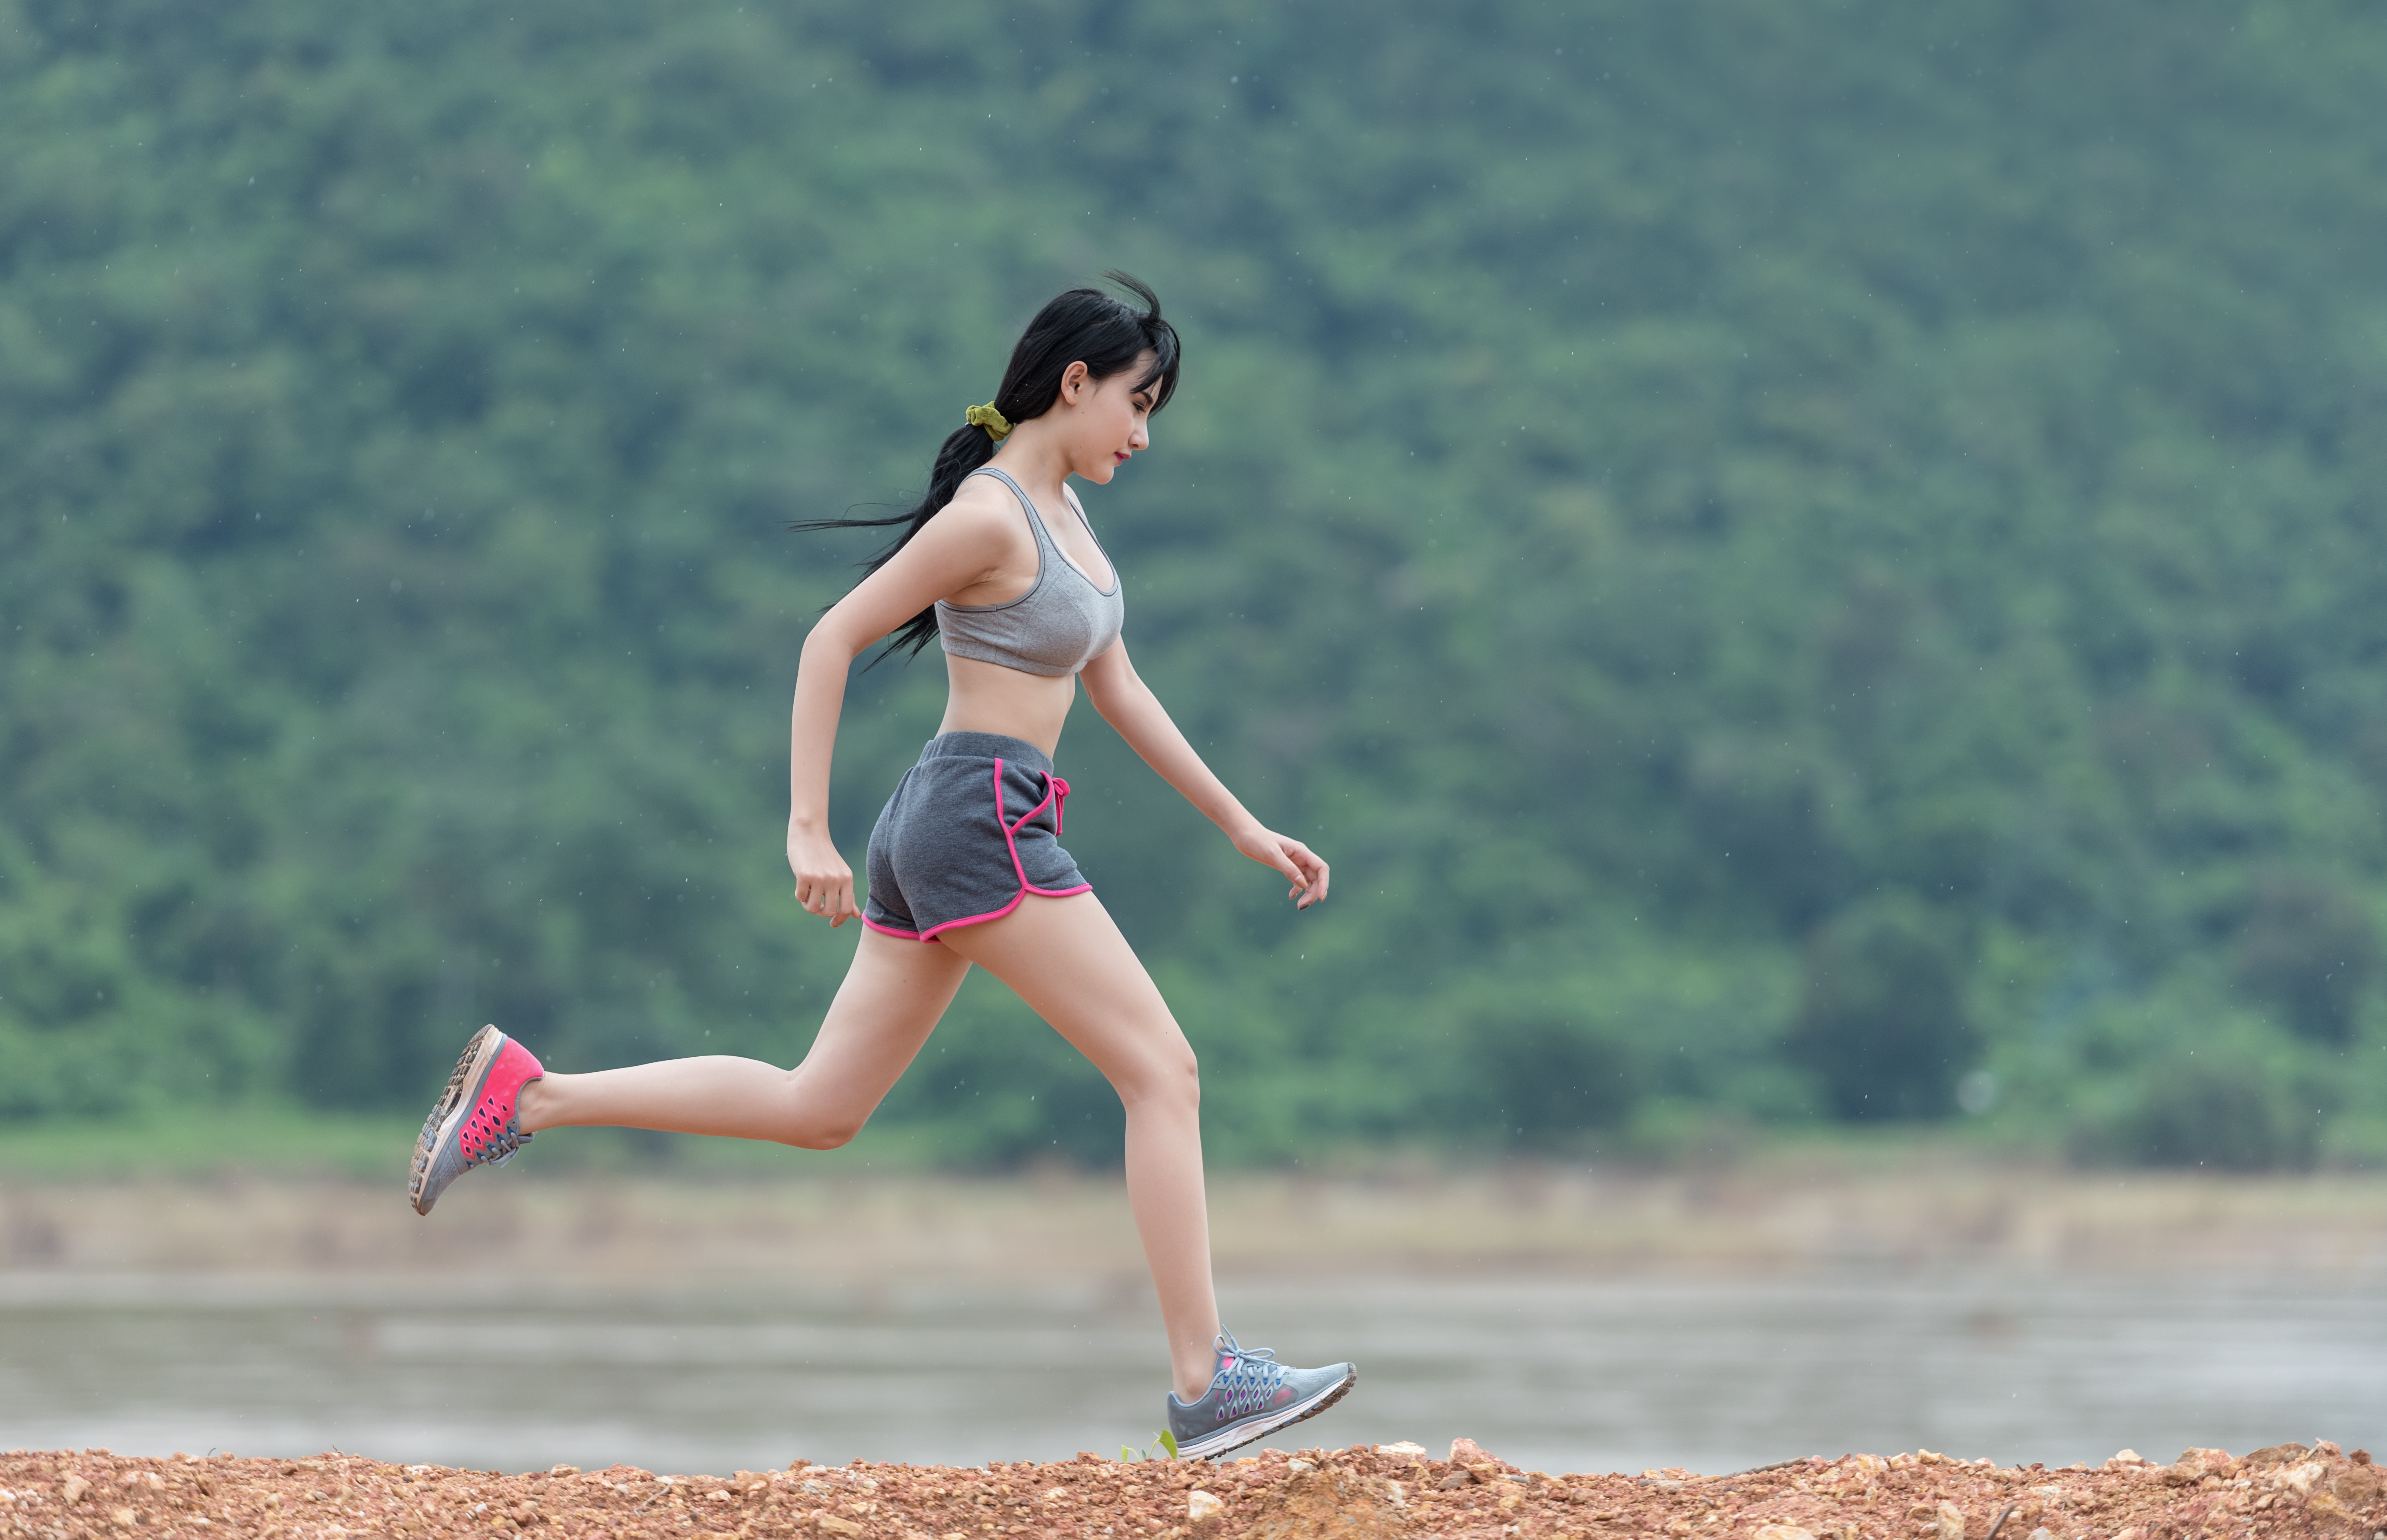
outdoor, person, people, woman, countryside, running, recreation, jumping, leg, park, jogging, clothing, exercise, lady, lifestyle, health, smiling, thailand, fat, sports, eye, horizontal, hard, rush, body, fit, strong, ponytail, athletics, company, thin, some, uniformity, physical exercise, thirty, outdoor recreation, human action, health care, caucasian people, joging